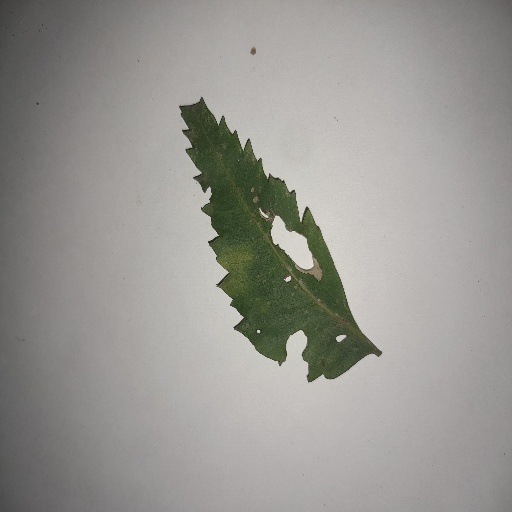
Species: Neem
Leaf condition: Shot Hole Leaf